John Murrell (bandit)

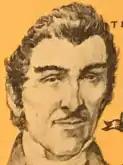
No known accurate portrait of John A. Murrell in his later years exists. This is an artist's interpretation of his older physical appearance found in historical records.

Stewart's account of his interactions with Murrell was published as a pamphlet, written under the pseudonym "Augustus Q. Walton, Esq.," for whom Stewart invented a fictitious background and profession. The validity of the pamphlet has been debated since its publication. Some historians say that Stewart's pamphlet was largely fictional and that Murrell (and his brothers) were at best inept thieves, who had caused their father to go bankrupt as he raised bail money for them.